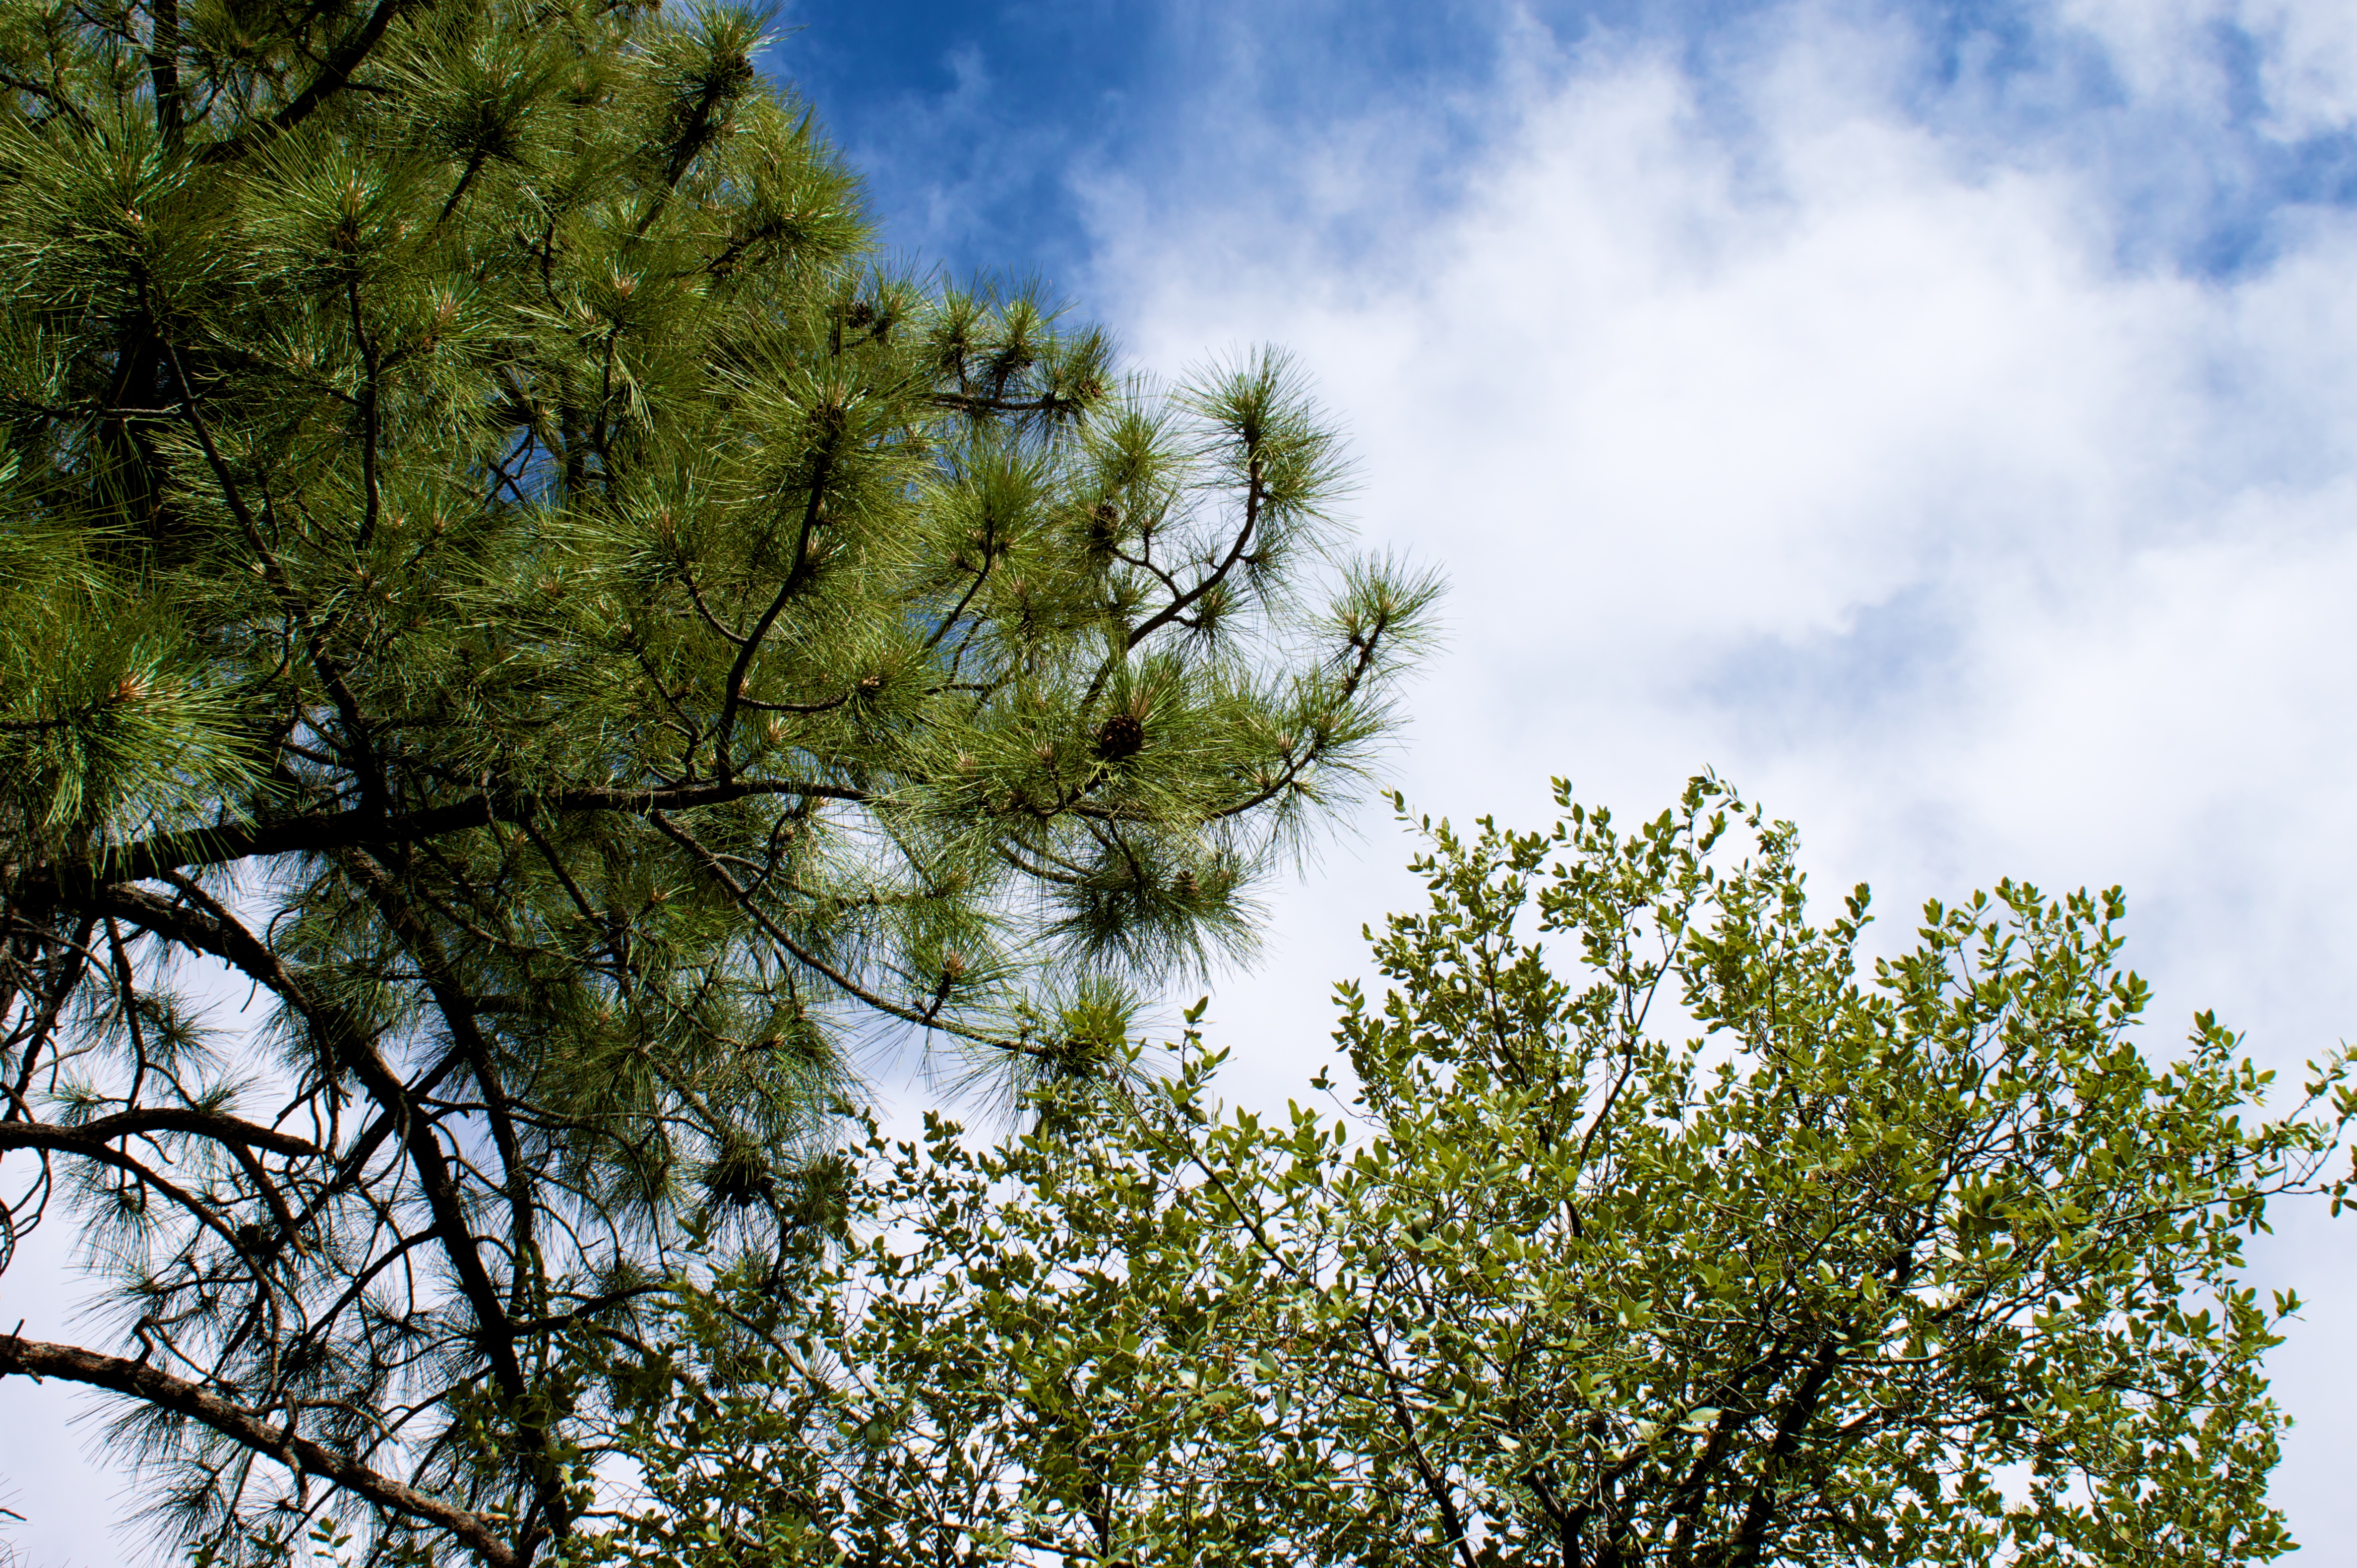
tree, nature, forest, grass, branch, cloud, plant, sky, sunlight, leaf, flower, green, botany, flora, spruce, woodland, flickrexportdemo, efs1855mmf3556is, inmybackyard, ecosystem, woody plant, land plant